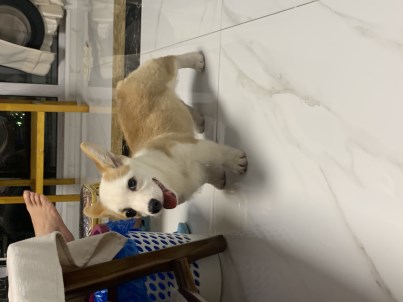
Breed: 2909-n000116-Cardigan